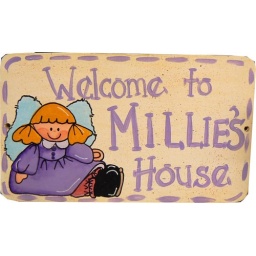
Plaque made for outside a little girls Wendy house in the garden. varnished for outside use. Email for details. bg1066uk@sky.com